Lambroughton

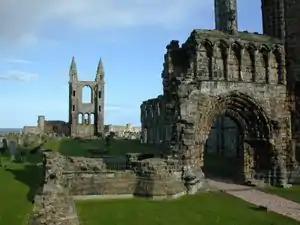
Saint Andrew's cathedral

These grants were to the exclusion of the Morville heirs. Prominent 13th-century nobleman Alan of Galloway was a maternal grandson of Richard de Morville, and two of his granddaughters, Margaret and Elena (Ela) de Quincy, married into the de Ferrers and de la Zouche families. Cousins Alan de la Zouche and William de Ferrers had held these lands, but were dispossessed. The 1328 Northampton peace treaty between Scotland and England did not return lands to those who had suffered forfeiture. During the reign of Edward II the dispossessed lords, including de la Zouche and De Ferrers, under the leadership of Edward Balliol invaded Scotland and may have regained their lands temporarily. In 1363 under the treaty of David II with Edward III of England, the lord 'Ferrars' was still trying to repossess lands in Scotland.